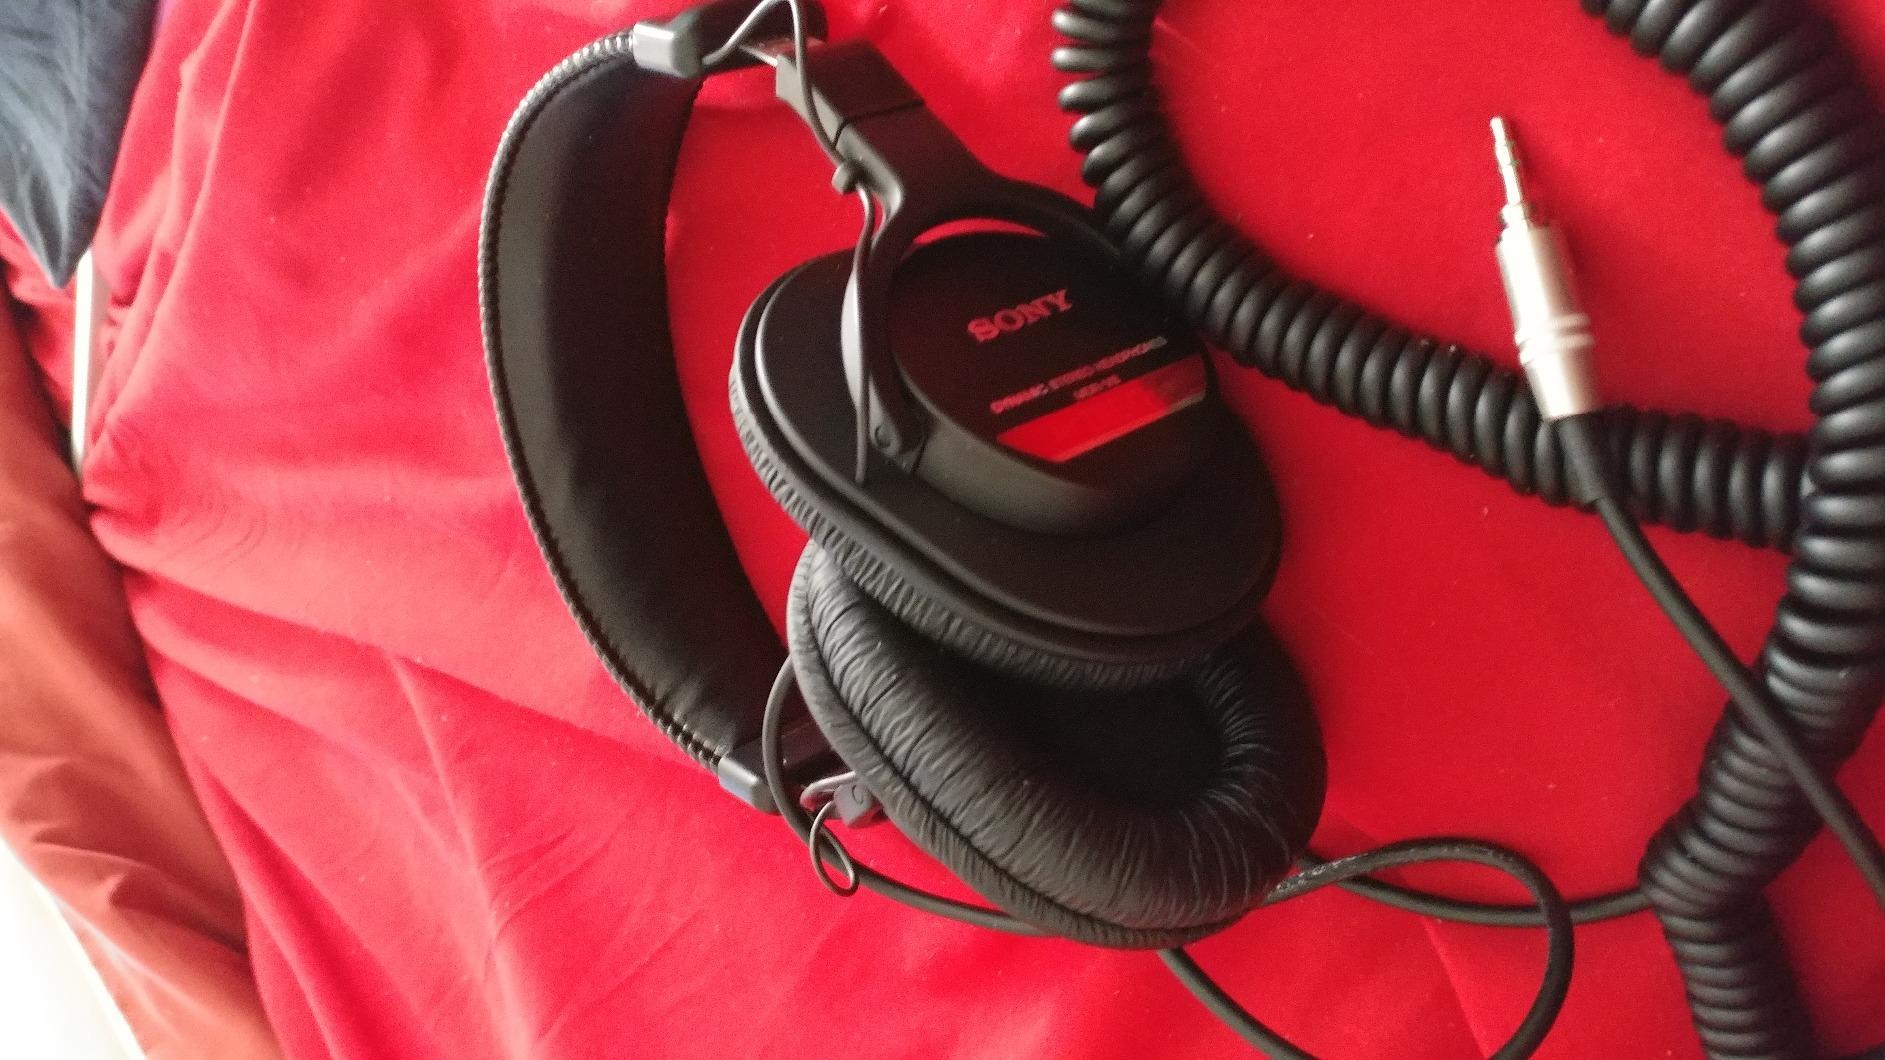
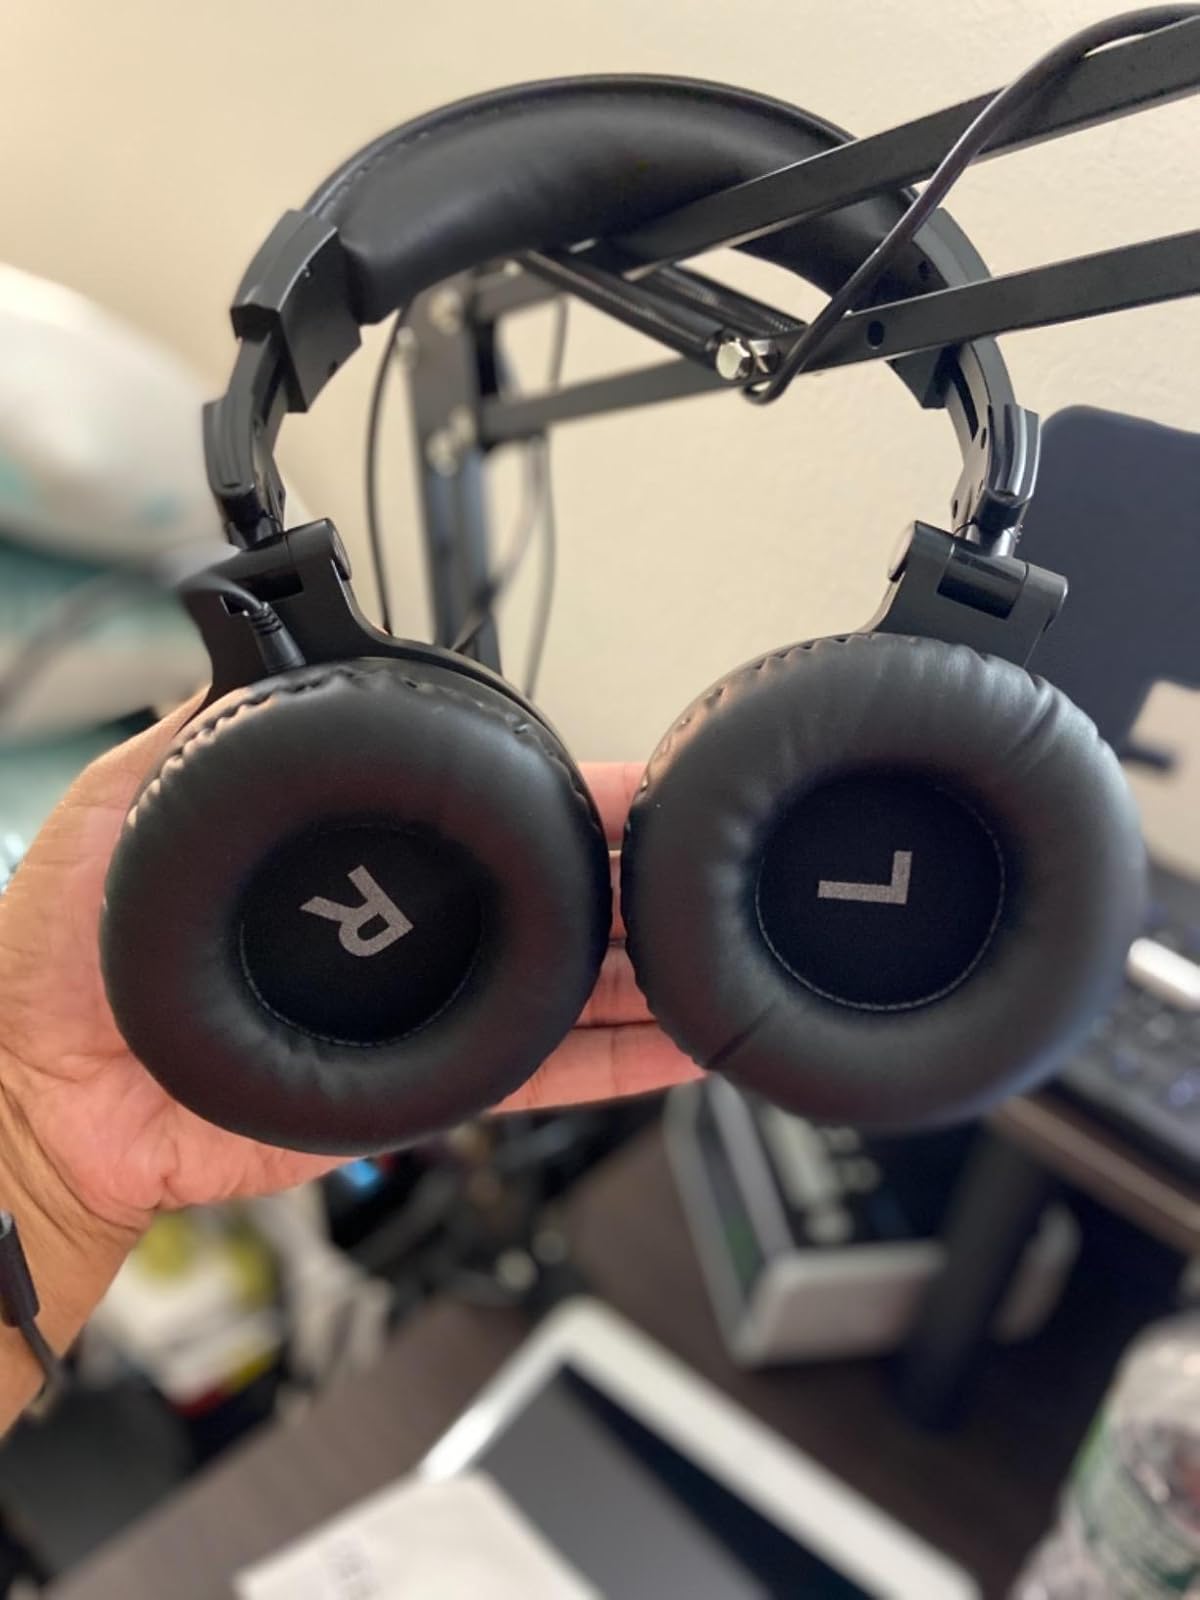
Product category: headphones
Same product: no